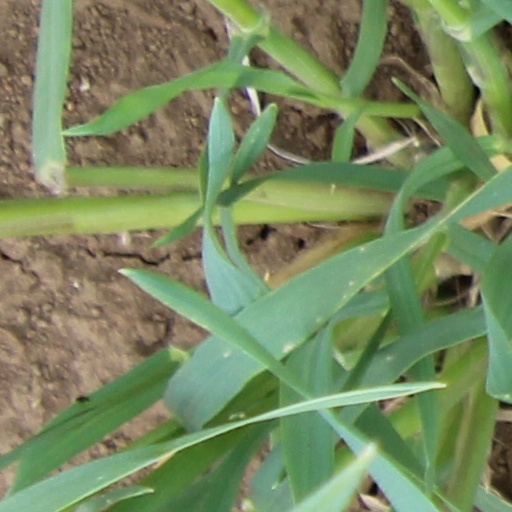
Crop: wheat